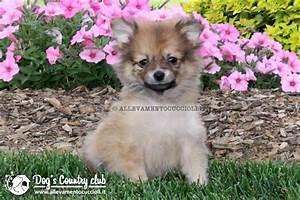
dog